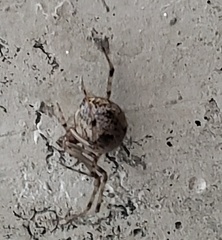
Species: Parasteatoda_tepidariorum